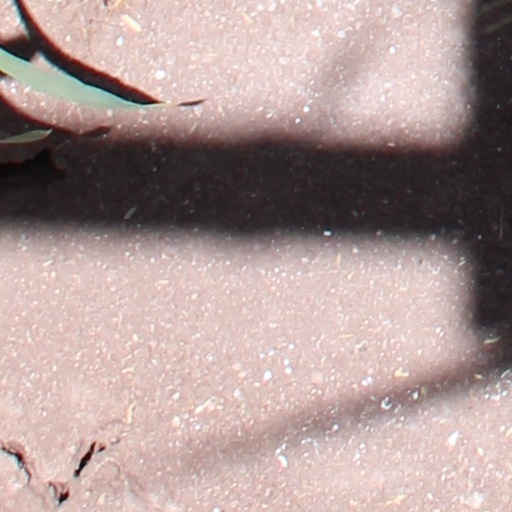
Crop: wheat